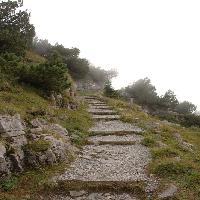
Weather: cloudy or overcast